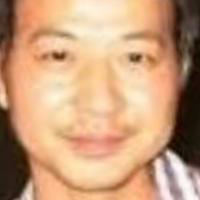
Age group: age 31-40